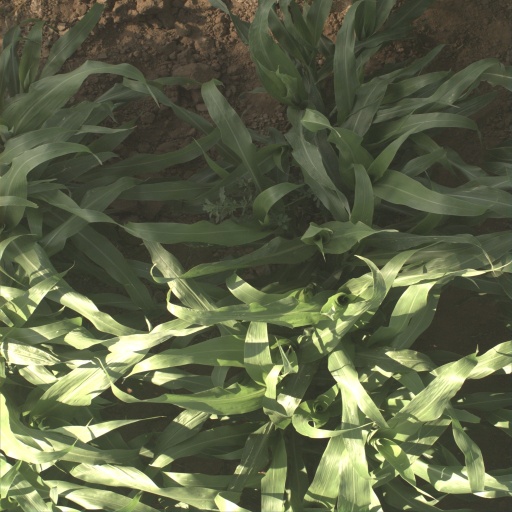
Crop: sorghum